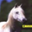
Label: horse